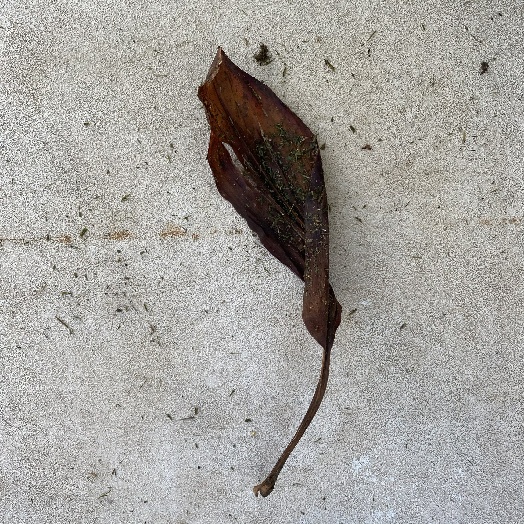
Label: Vegetation